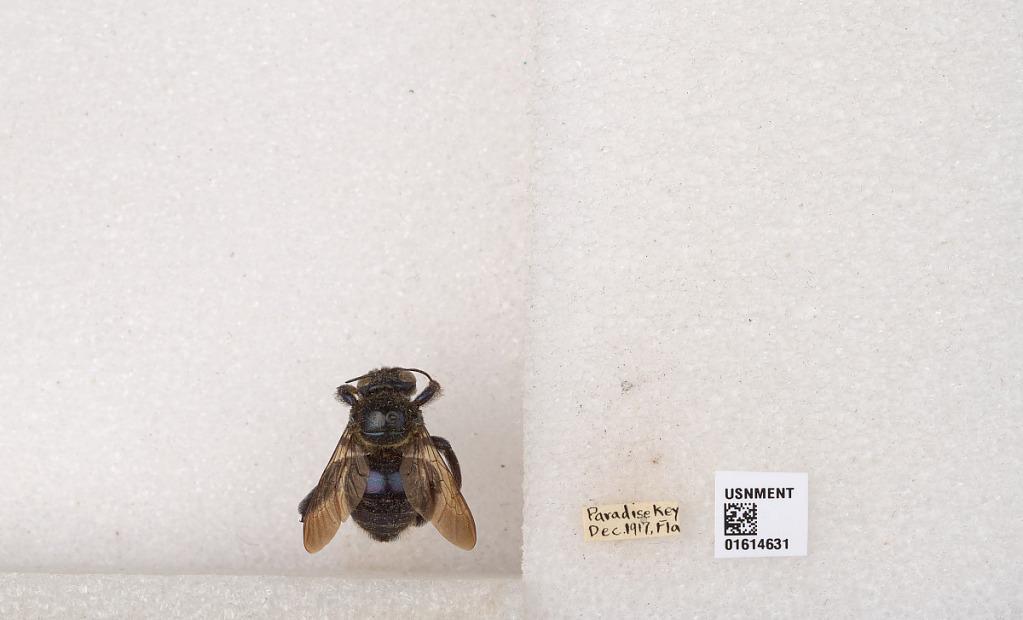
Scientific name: Xylocopa (Schonnherria) micans Lepeletier
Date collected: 1917-12-1
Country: United States
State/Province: Florida
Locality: Paradise Key